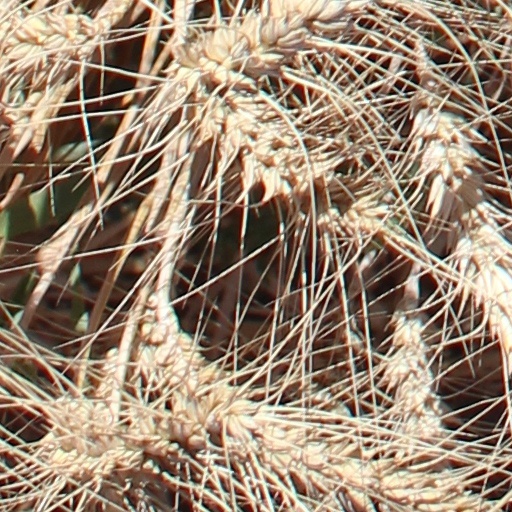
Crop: wheat